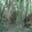
Label: forest